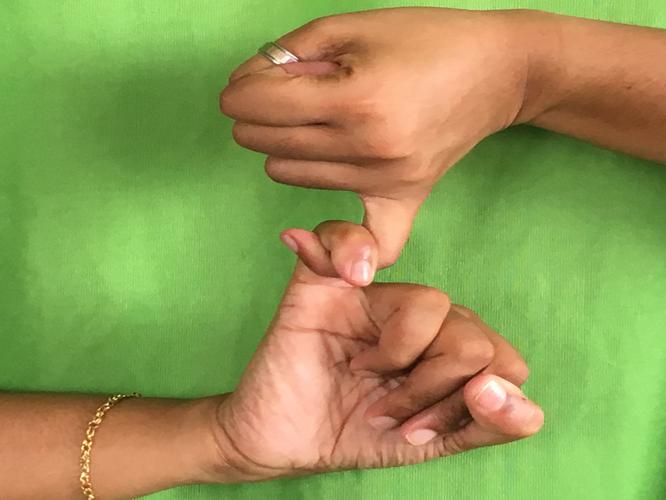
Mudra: Kilaka
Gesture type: double_hand